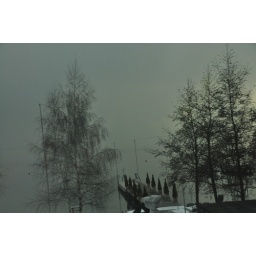
Zuggersee lake shore in Switzerland. Looking out the train window after a long flight.